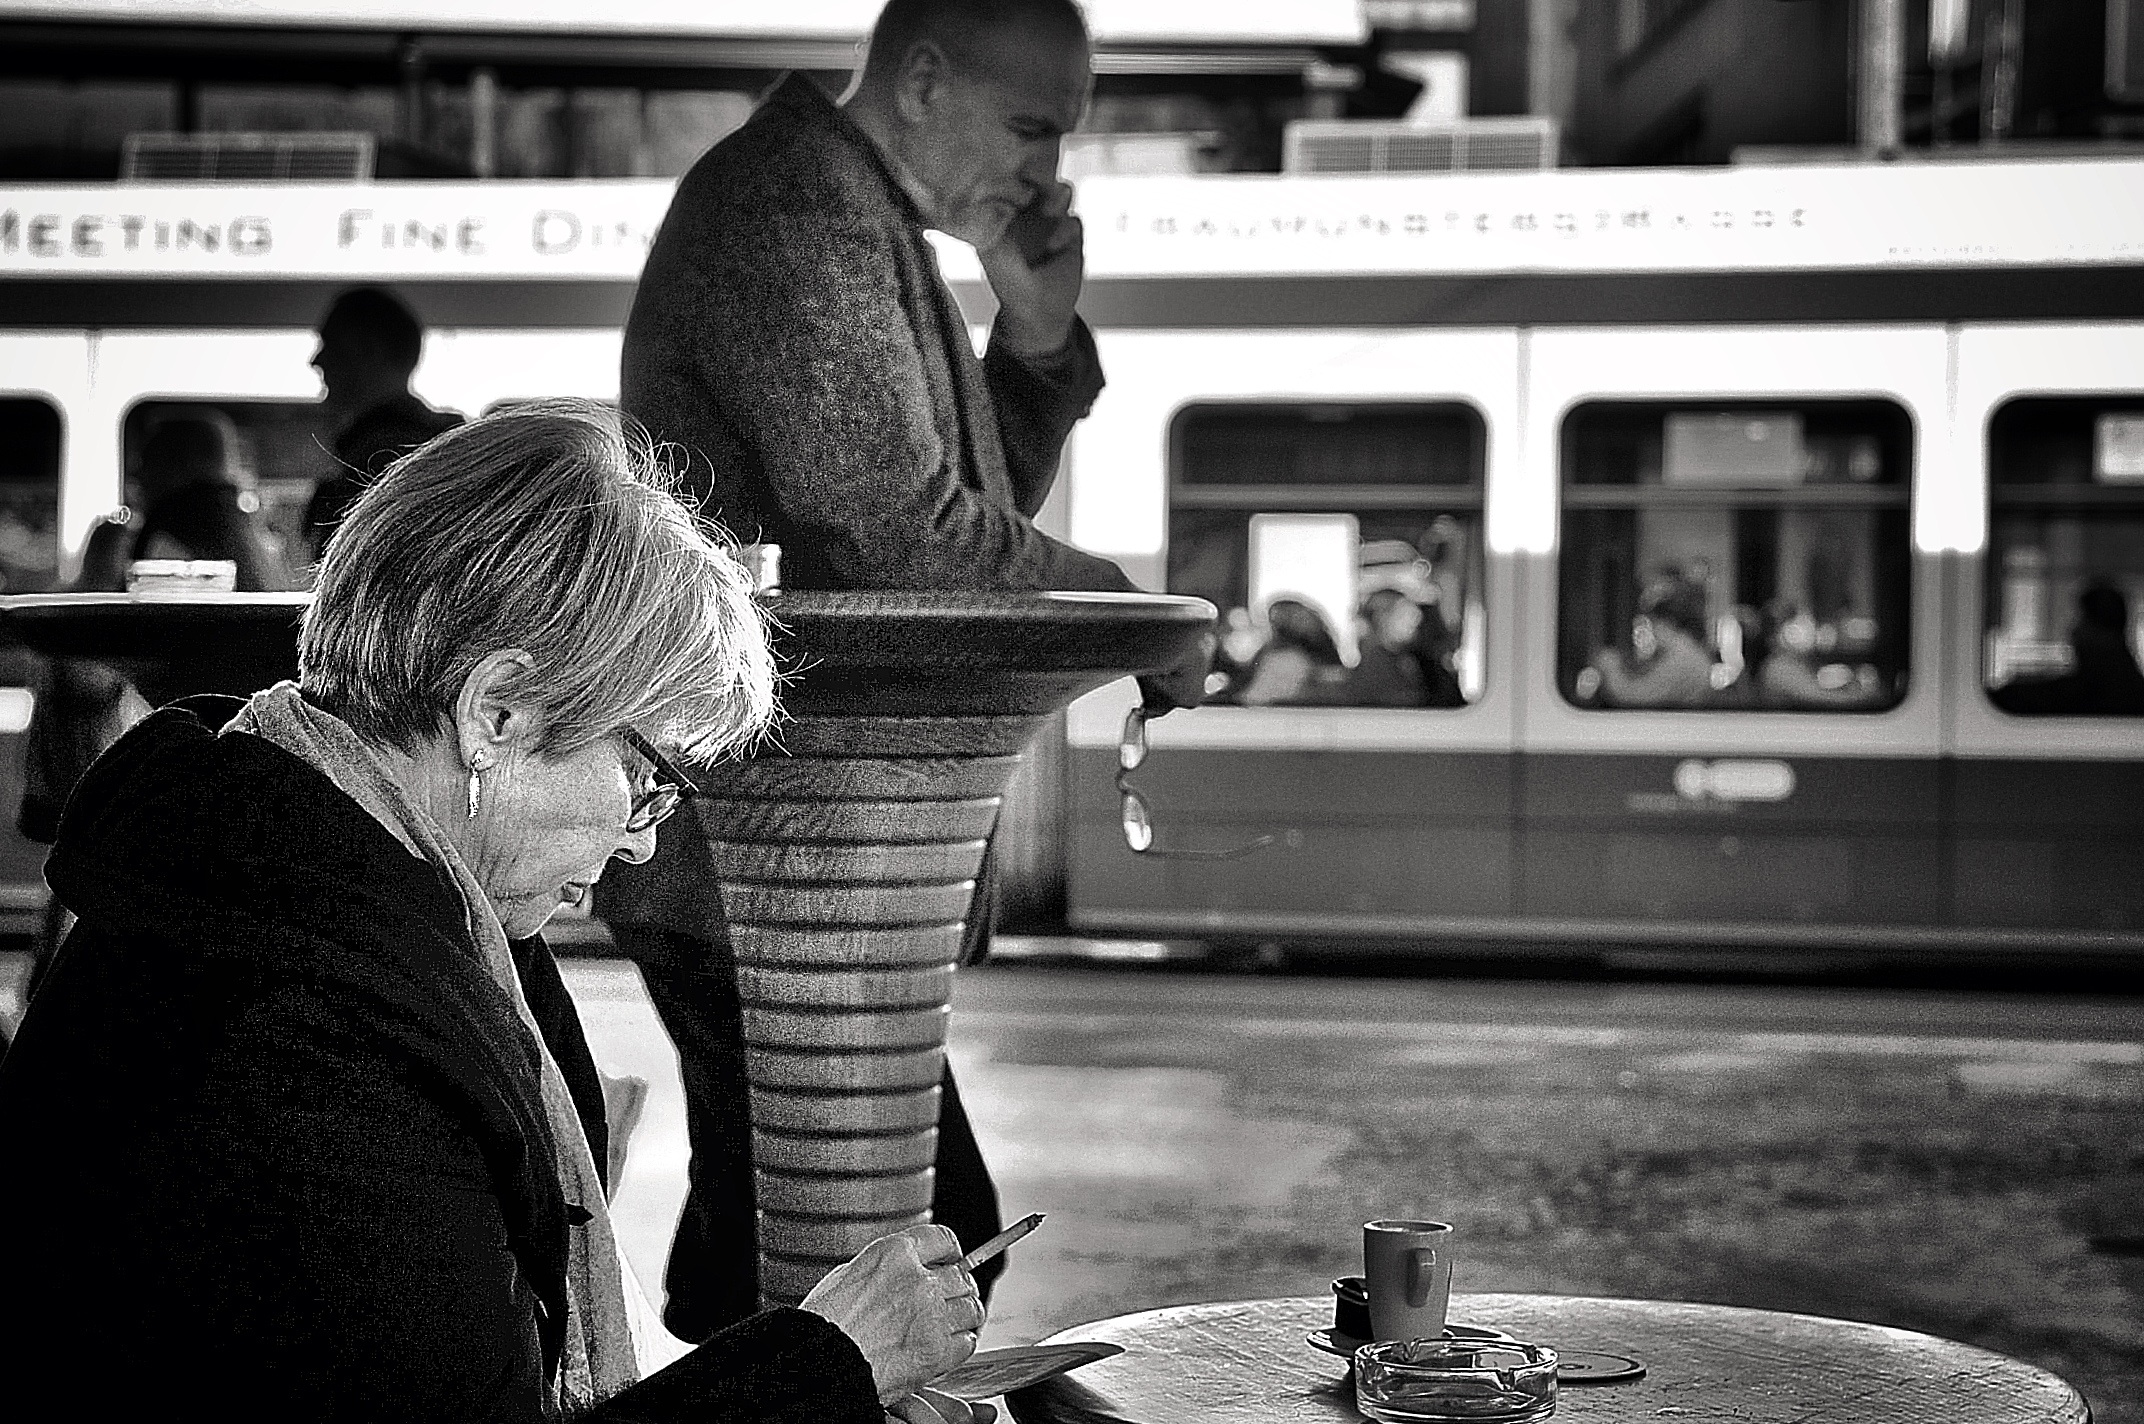
black and white, people, street, photography, city, film, tram, black, monochrome, espresso, streetphotography, bw, candid, women, swiss, stadt, photograph, schweiz, switzerland, strasse, zurich, streetphoto, faces, schwarzundweiss, stphotographia, streetlife, streetportrait, thomas8047, onthestreets, 175528, vbz, urbanarte, bellevue, zurichstreet, nikond300s, z ri, streetartz ri, vbzz rilinie, monochrome photography